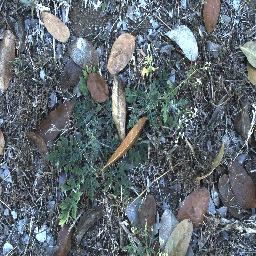
Label: parthenium